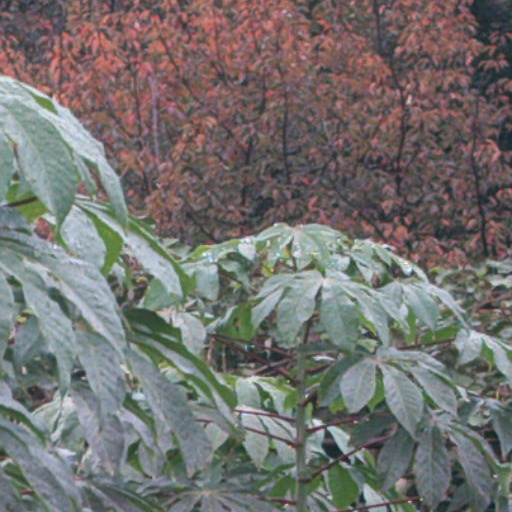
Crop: cassava